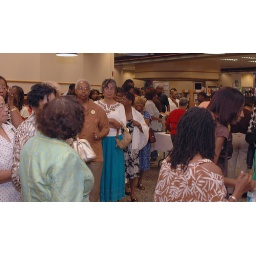
More attendees waiting to have books sign by Author Kimberla Lawson Roby